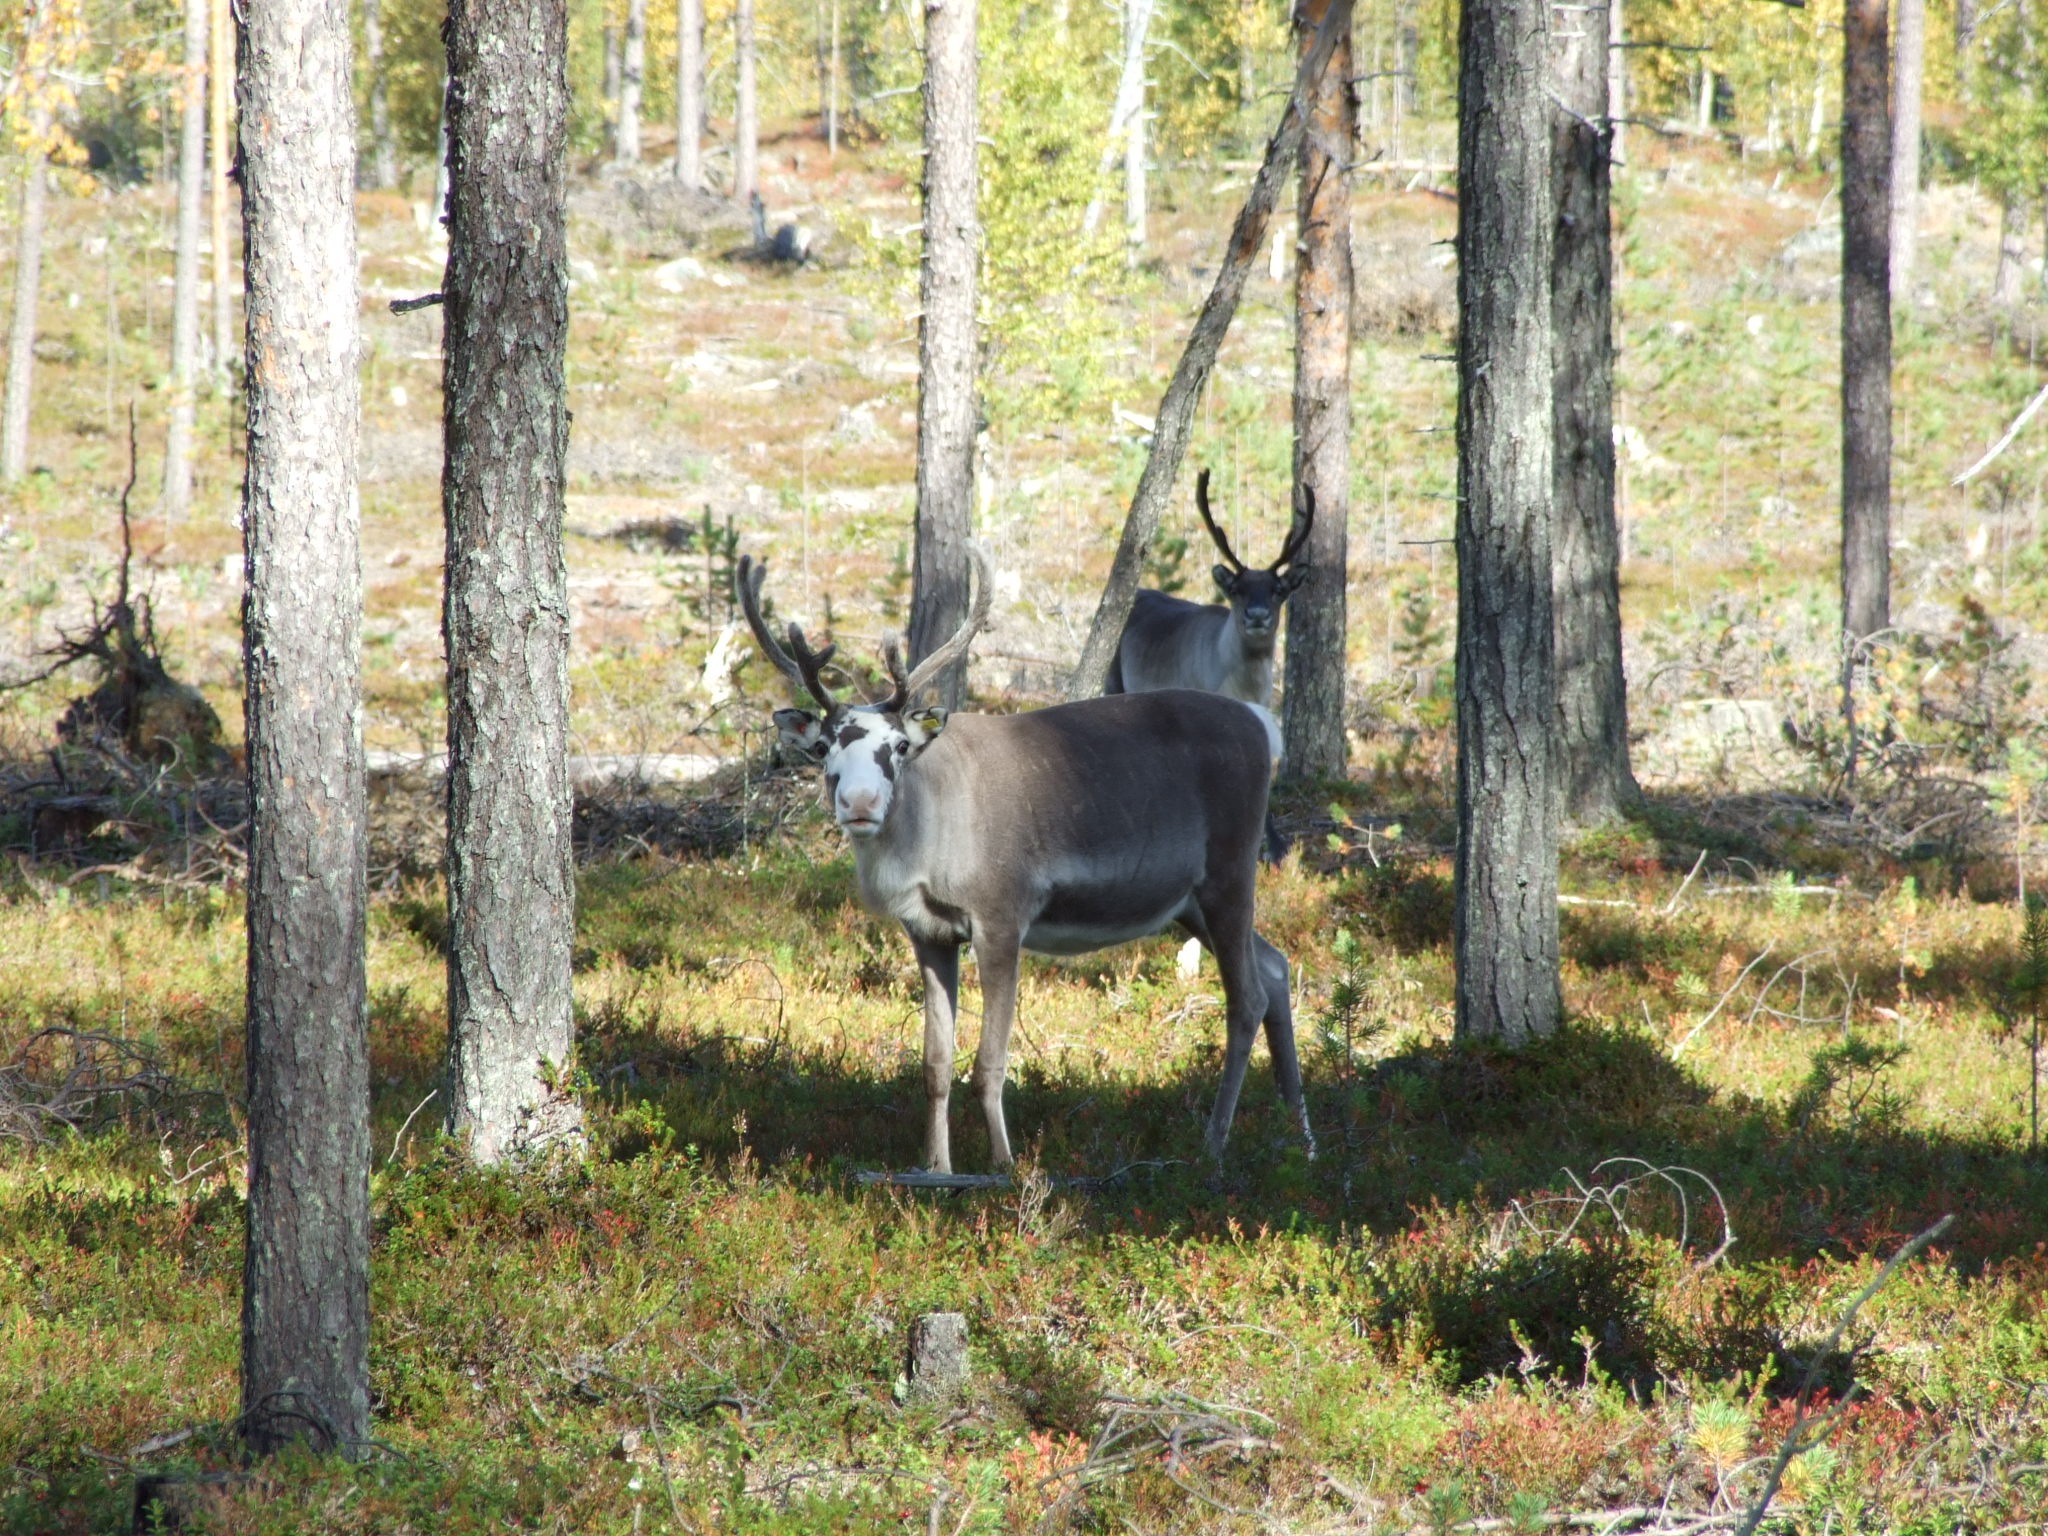
forest, meadow, wildlife, deer, pasture, grazing, autumn, mammal, terrain, fauna, reindeer, lapland, white tailed deer